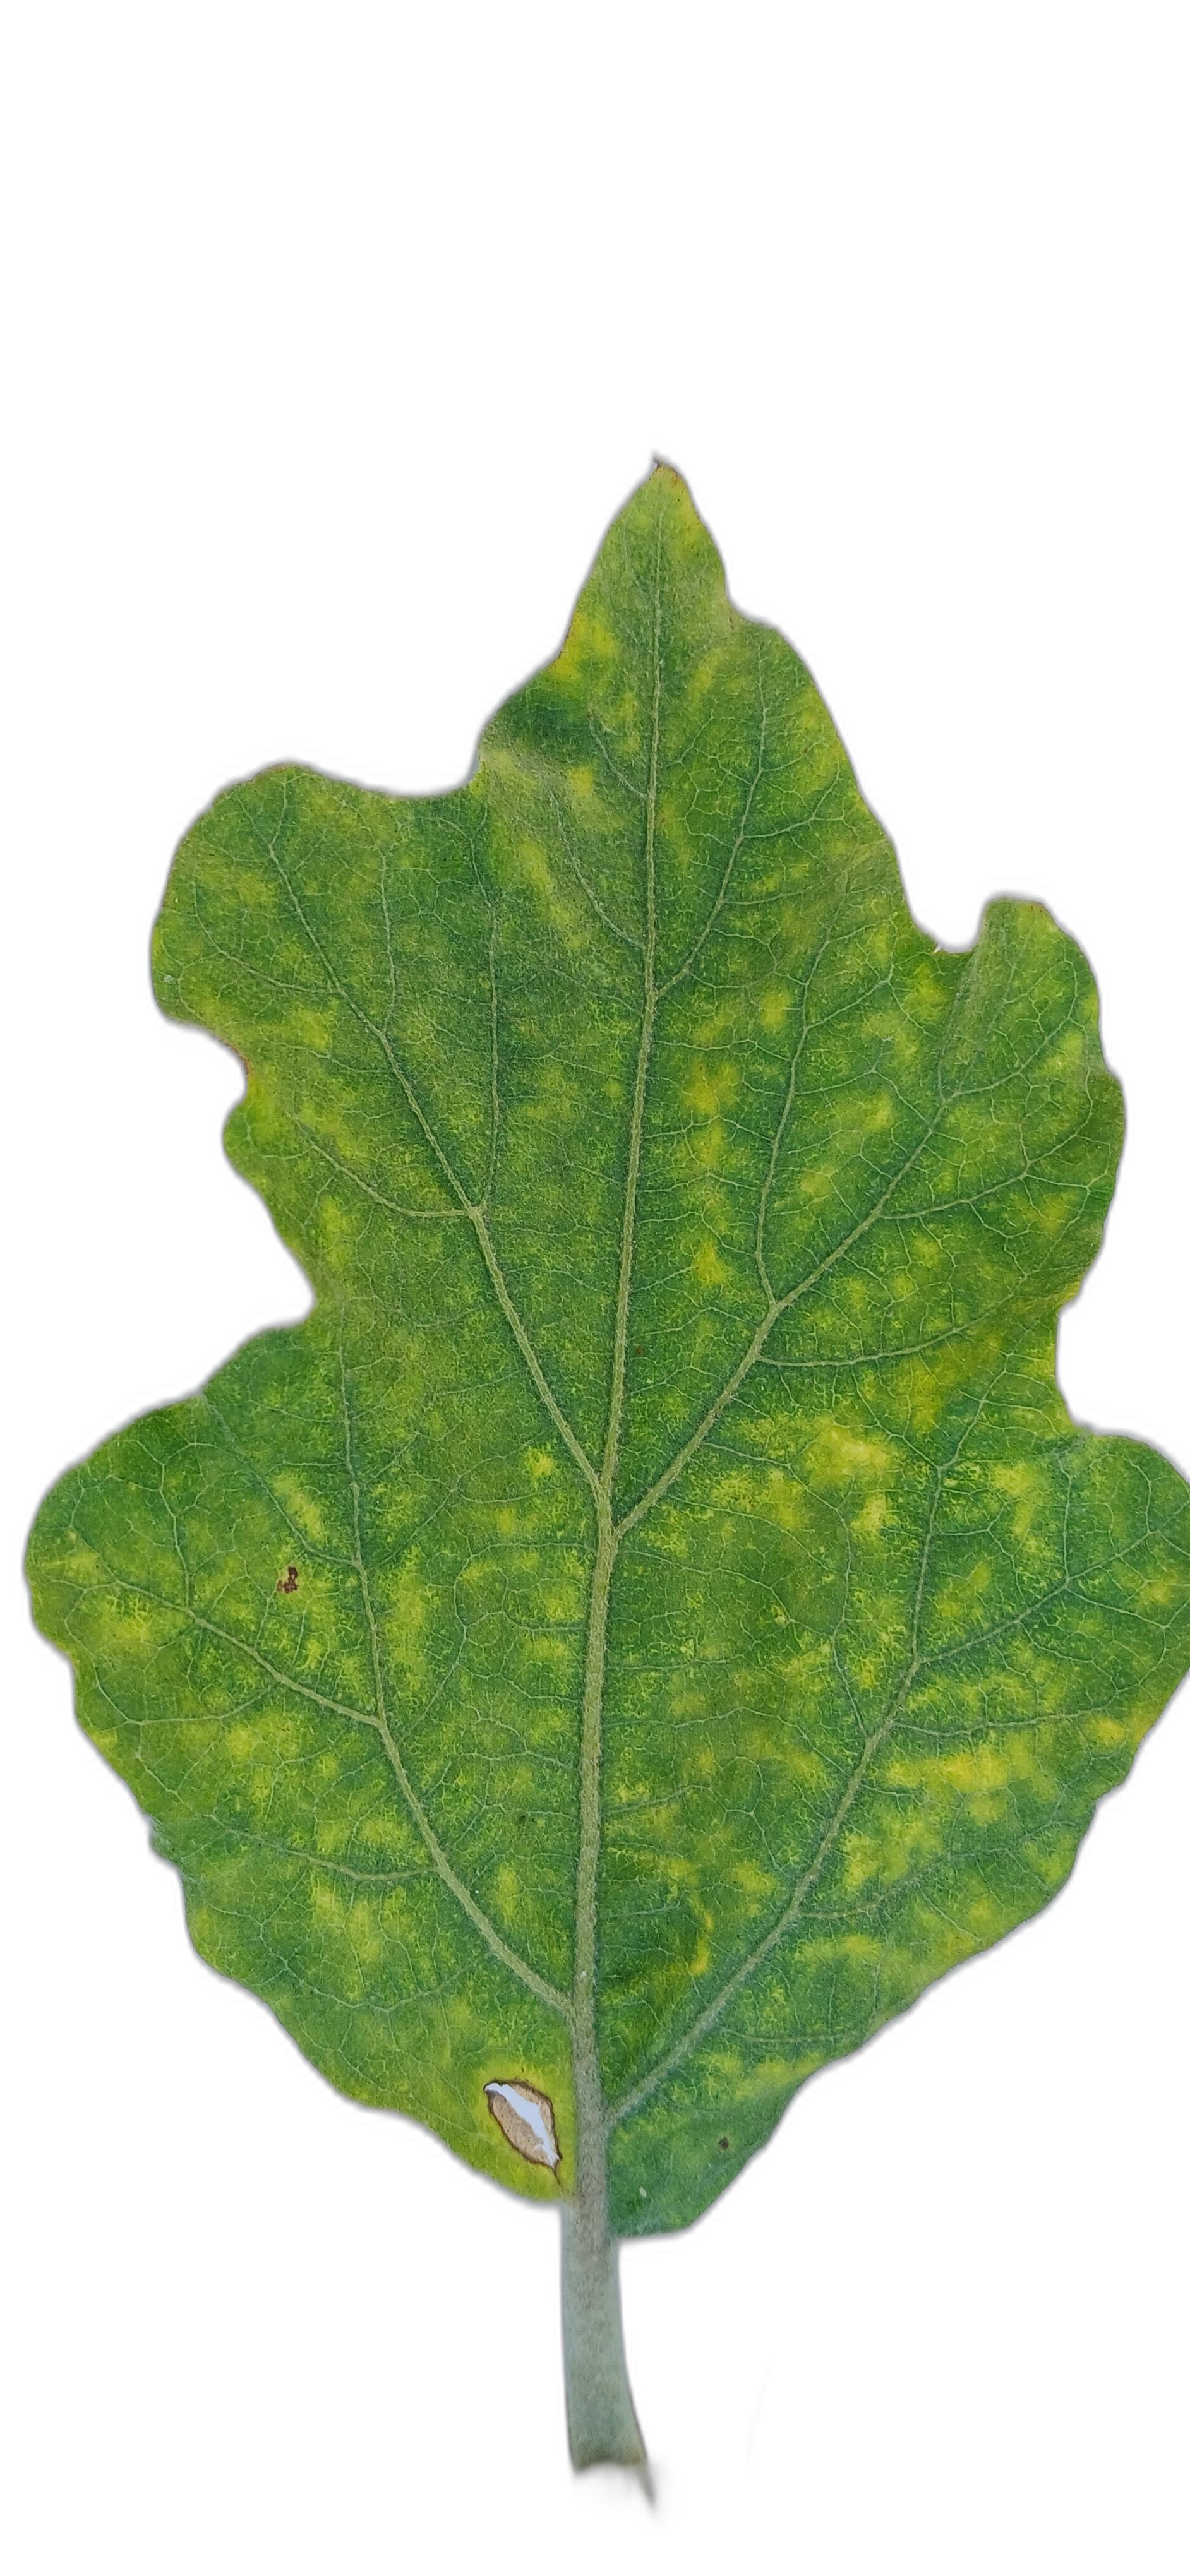
Label: Mosaic Virus Disease